Anne de Montmorency, 1st Duke of Montmorency

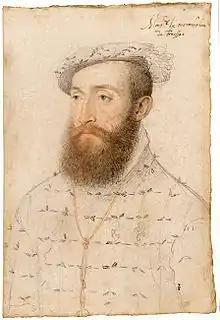
Marshal Brissac one of the chief captains of the final Italian War and opponent of Montmorency at court

Both Montmorency and the Lorraine family were in agreement as to the importance of recapturing Boulogne from the English, therefore offers of arbitration on the dispute were rejected by the court. Montmorency tasked Odet de Salve, the French ambassador to England with acquiring the plans of the defensive works the English had constructed around the city. Both Aumale and Montmorency proposed that French fortifications on the left bank of the river be reinforced. A new fort was thus built, with works completed in July 1548, it was named fort Châtillon and entrusted to Montmorency's nephew Coligny. It had the capacity to cannonade the English batteries.